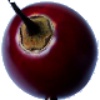
Label: Tamarillo 1